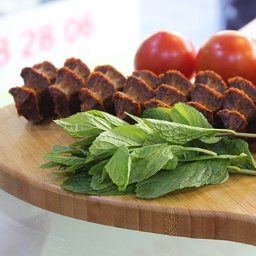
Label: cig_kofte